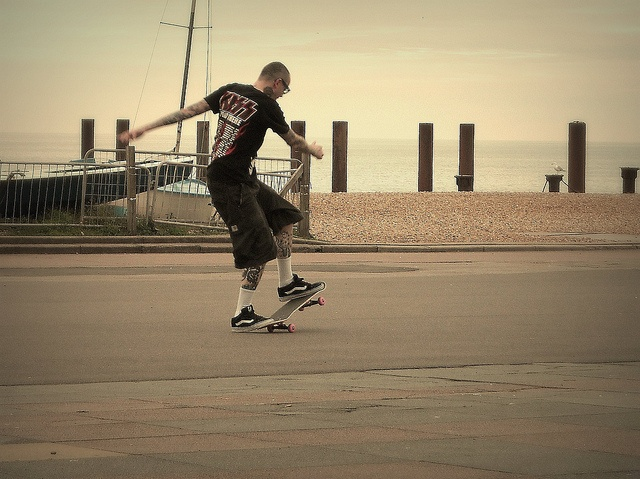
a sakter shredding the gnar on some fresh pavement
A man doing a trick on a skateboard on a road.
A man is skateboarding in the middle of a street.
A picture of a person on a  skateboard.
A young man riding a skateboard down the middle of the street.